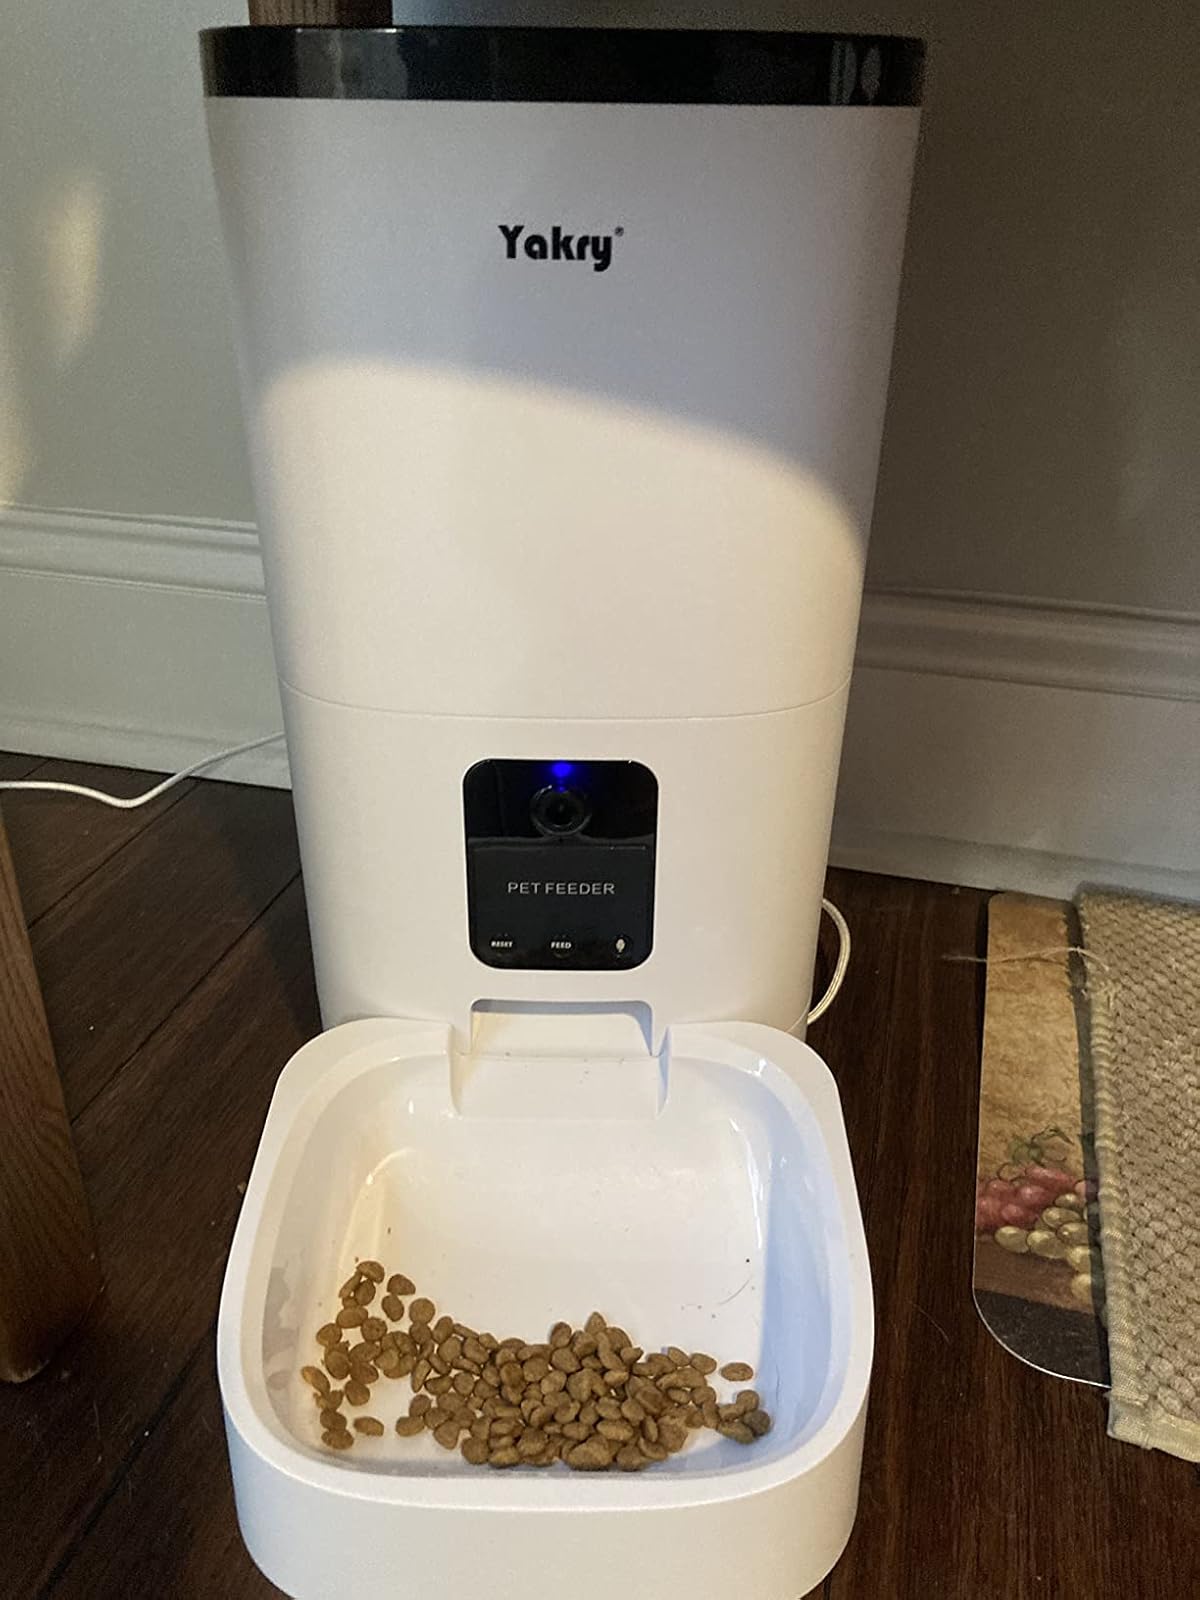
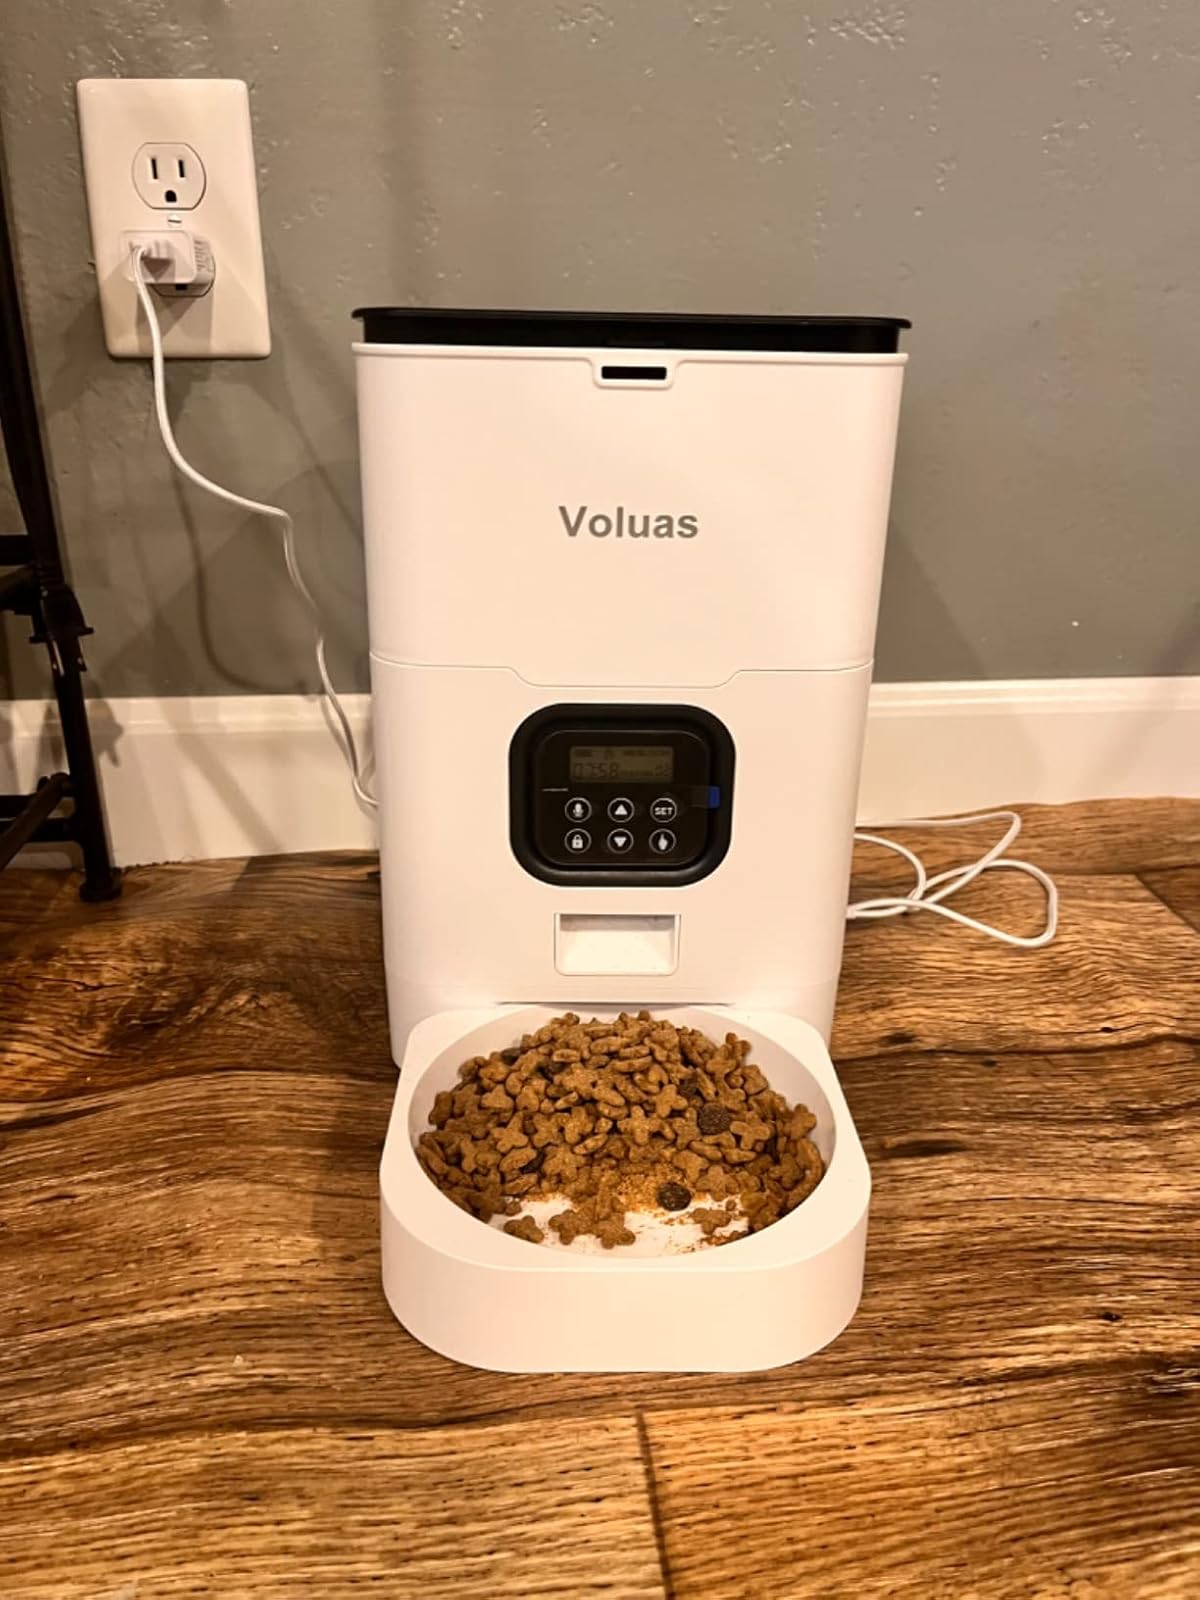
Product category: items_feeder
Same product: no